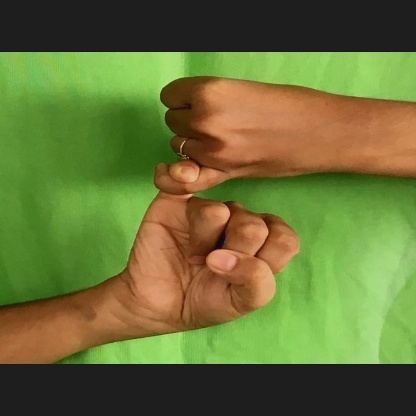
Mudra: Kilaka